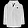
Label: Coat